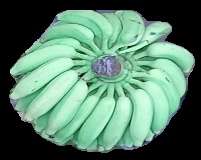
Variety: elakki-bale
Grade: grade1